Oculus Rift

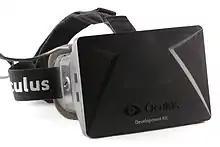
The Development Kit 1

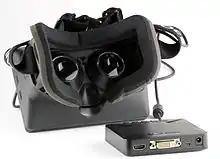
Rear view and control box

Two months after being formed as a company, Palmer's Oculus VR launched a Kickstarter crowdfunding campaign on August 1, 2012, for their virtual reality headset, named the Rift. The main purpose of the Kickstarter was to get an Oculus Rift prototype—now referred to as DK1 (Development Kit 1)—into the hands of developers to begin integration of the device into their games. The DK1 was given as a reward to backers who pledged $300 or more on Kickstarter, and was later sold publicly for $300 on their website. These kits sold at a rate of 4–5 per minute for the first day, before slowing down throughout the week.